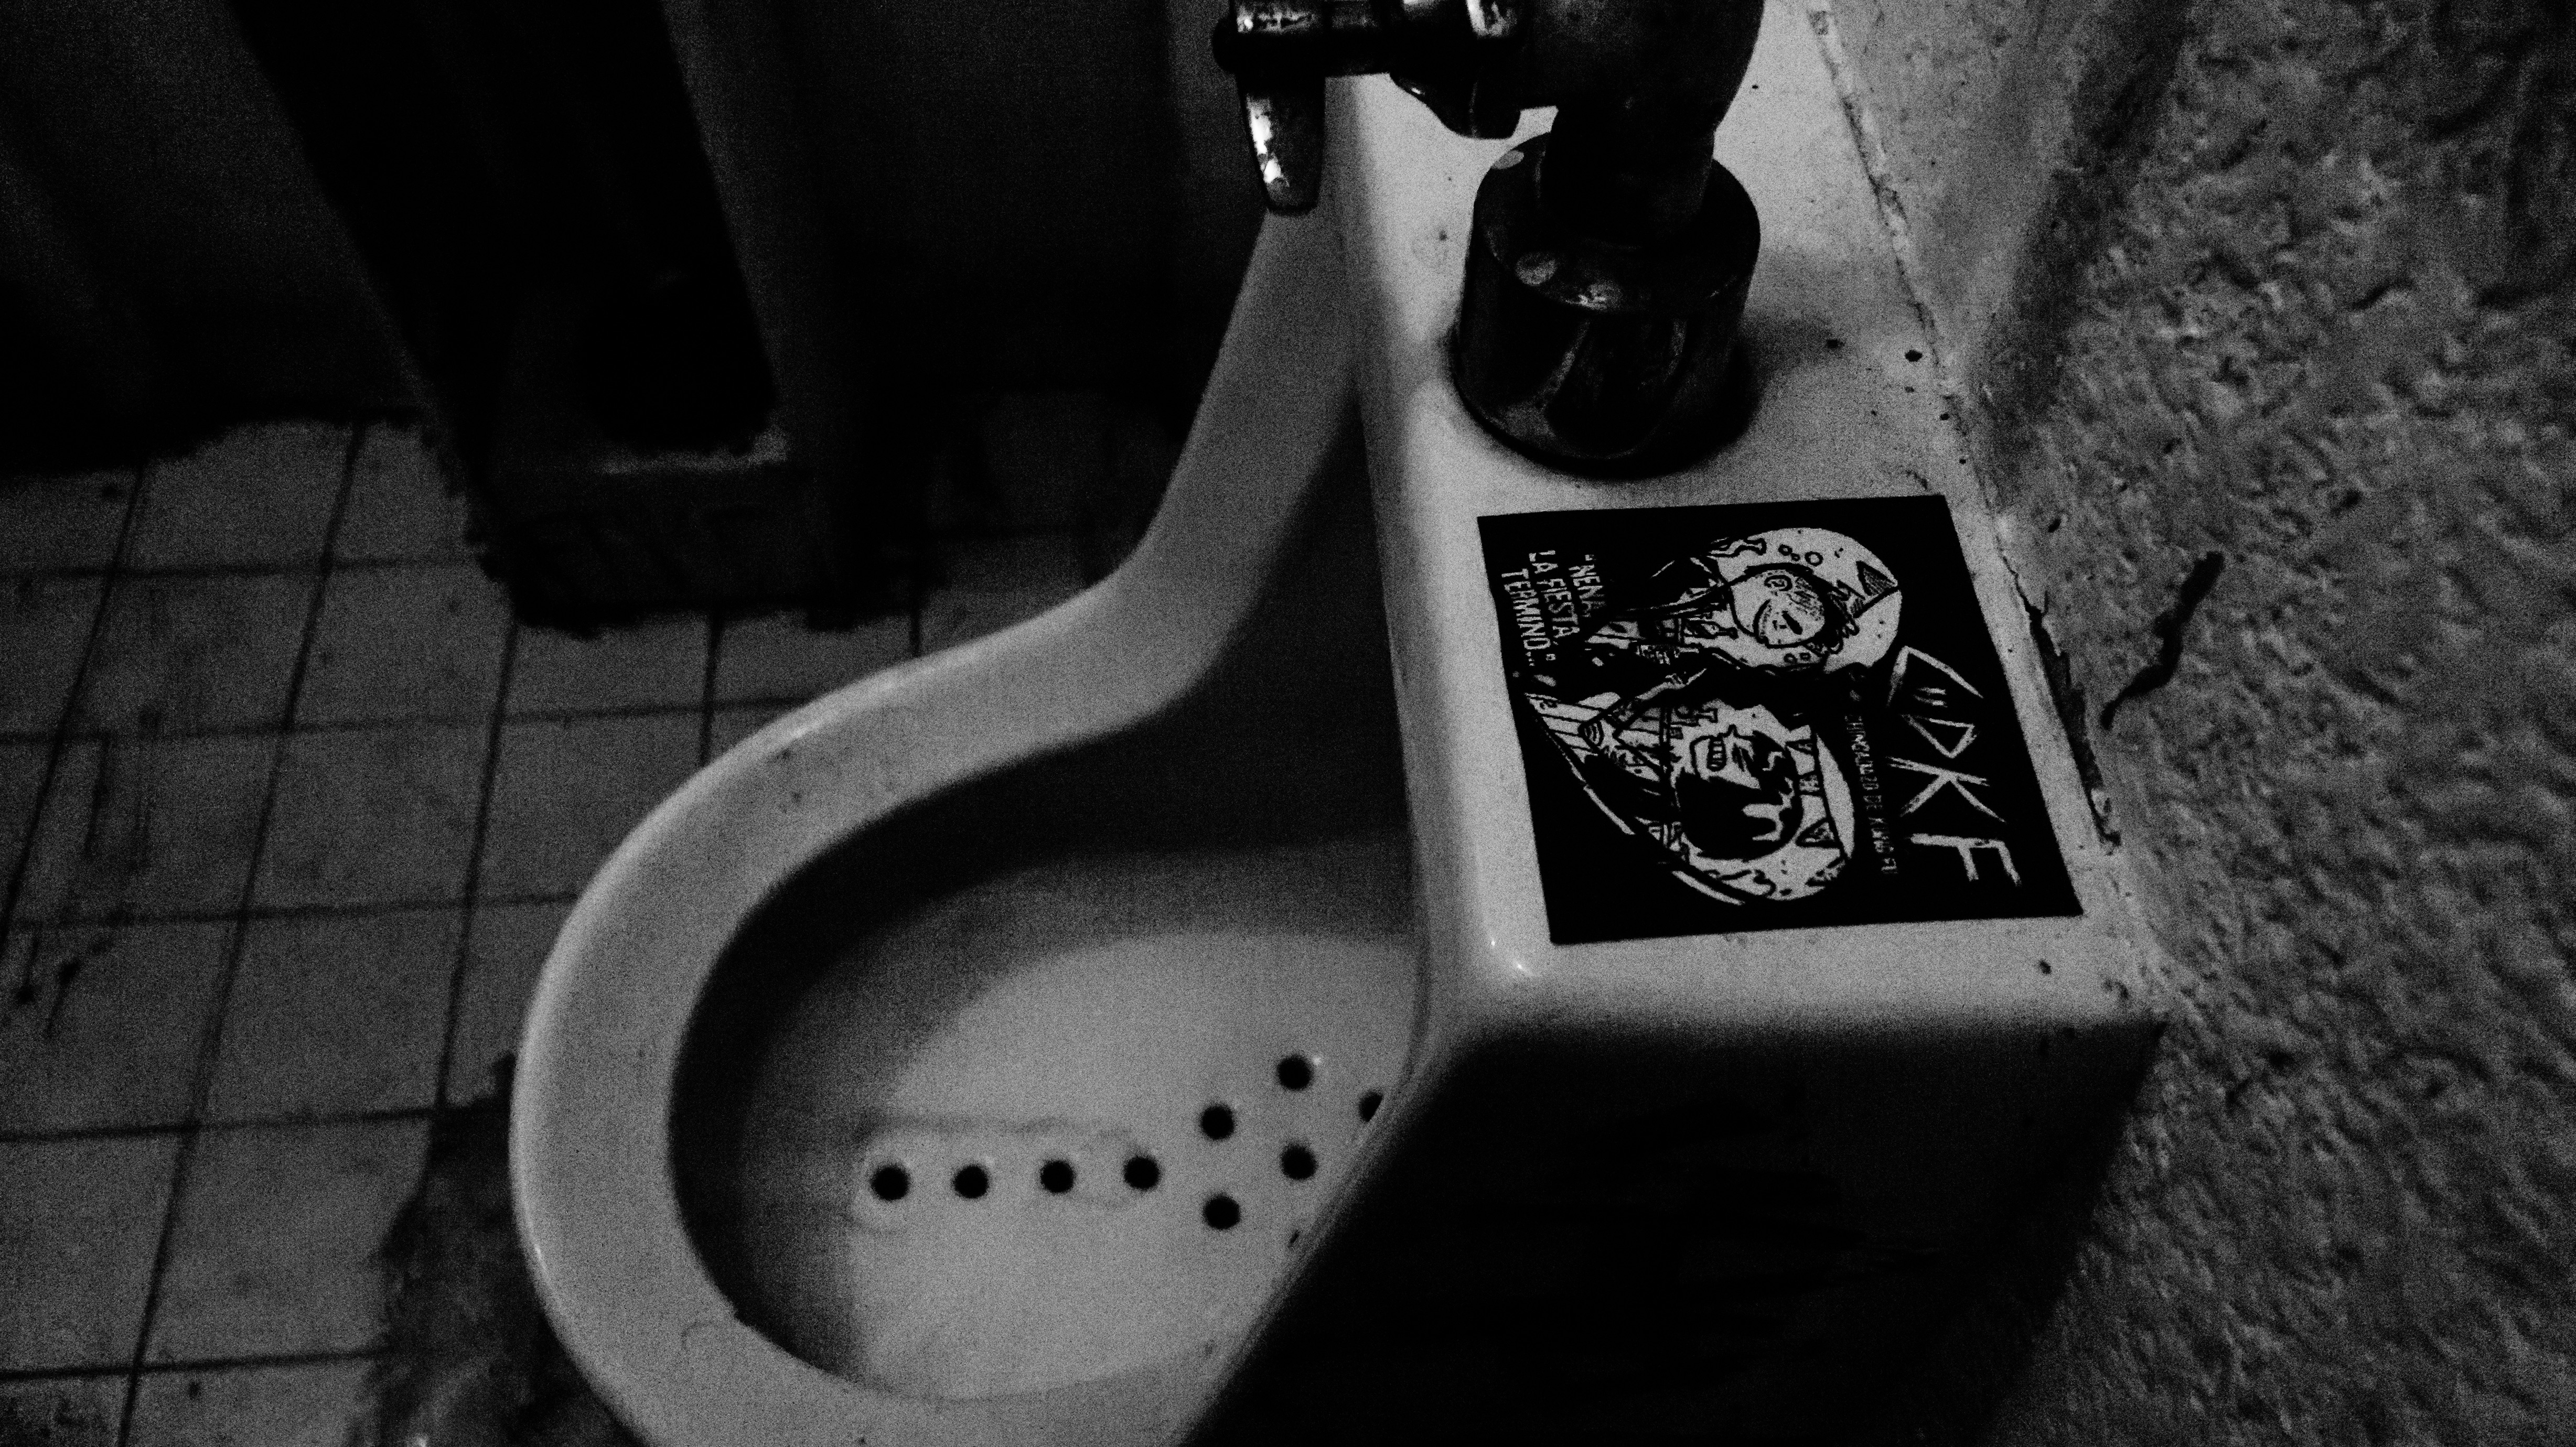
hand, black and white, white, photography, shadow, darkness, black, monochrome, photograph, image, shape, monochrome photography, film noir